179th Field Regiment, Royal Artillery

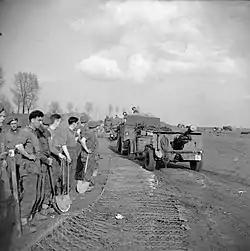
25-pounders moving up to cross the Rhine, March 1945.

Once the German Ardennes Offensive had been halted, 43rd (W) Division returned to the offensive in early 1945 in Operation Blackcock to reduce the Roer Triangle. The advance was supported by massive artillery concentrations. However, further exploitation was prevented by bad weather. The division then fought through the month-long battle of the Reichswald (Operation Veritable). This was also launched before dawn on 8 February with a massive bombardment. The divisional objective was to follow 15th (S) Division's advance and then pass through to capture Kleve. However, the main roads were blocked, the minor roads flooded, and a huge traffic jam of wheeled vehicles resulted. On 15 February 130th Bde struggled to gain a start line for 214th Bde's attack on the Goch escarpment next day. It was finally achieved on the morning of 16 February, and 240th Bde launched its attack at 15.45, with little daylight left. The artillery fireplan had to be changed at the last minute to match this attack, with 179th Fd Rgt having to cover the attacks of two battalions advancing at different rates. (The divisional historian comments that Wyldbore-Smith's solution 'constitutes a brilliant achievement in gunnery'.) For much of the battle only tracked or amphibious vehicles could be used beyond Kleve and the guns were immobile. On 8 March the division entered Xanten on the Rhine.